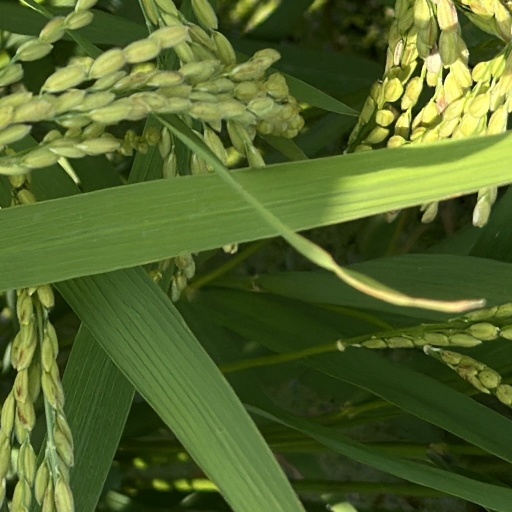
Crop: rice